Zhongshan Square

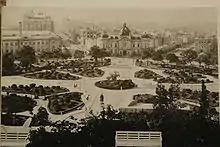
Zhongshan Square in 1940, then called Ōhiroba

The square was originally built in 1898 as Nikolayevskaya Square ('Nicholas II's plaza'), when the Russian Empire controlled Dalian (the then Port Arthur).